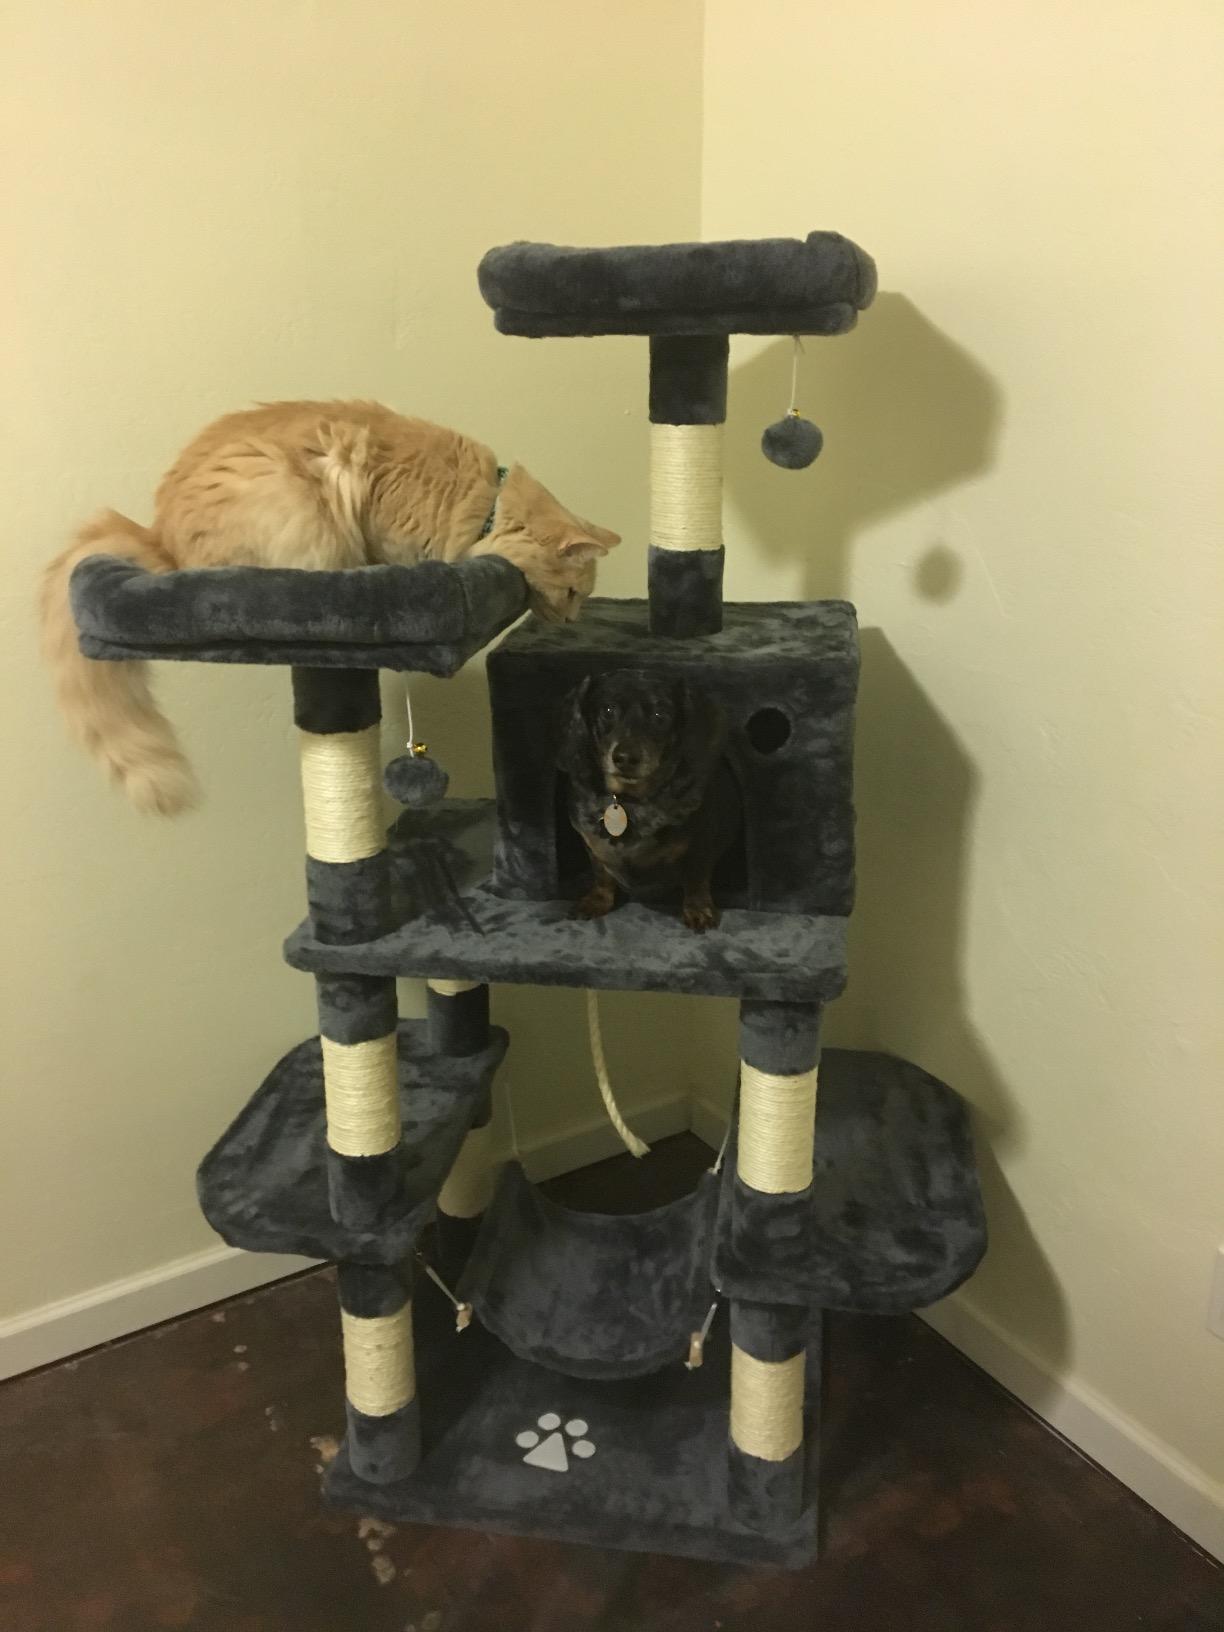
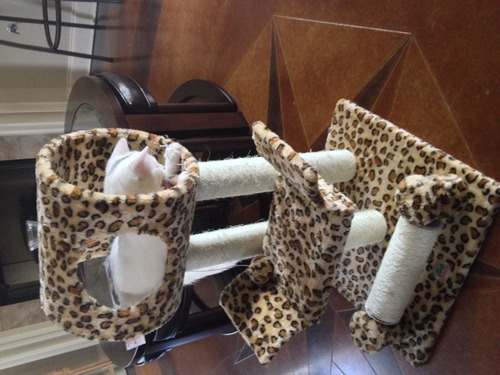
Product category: items_cat tree
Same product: no